Heywood Hardy

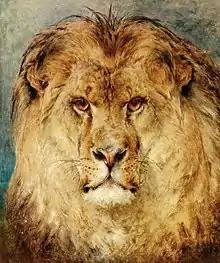
"A Lion's Head" (1878)

In 1870 Hardy removed to St John's Wood in London and established himself as an animal painter. In 1873 "The Times" commented on his picture of fighting lions exhibited at The Royal Academy, "...we do not remember such a daring and determined piece of savage animal painting from an English hand – few from any hand since Rubens. The picture at once gives a great rise in artistic rank to the artist."